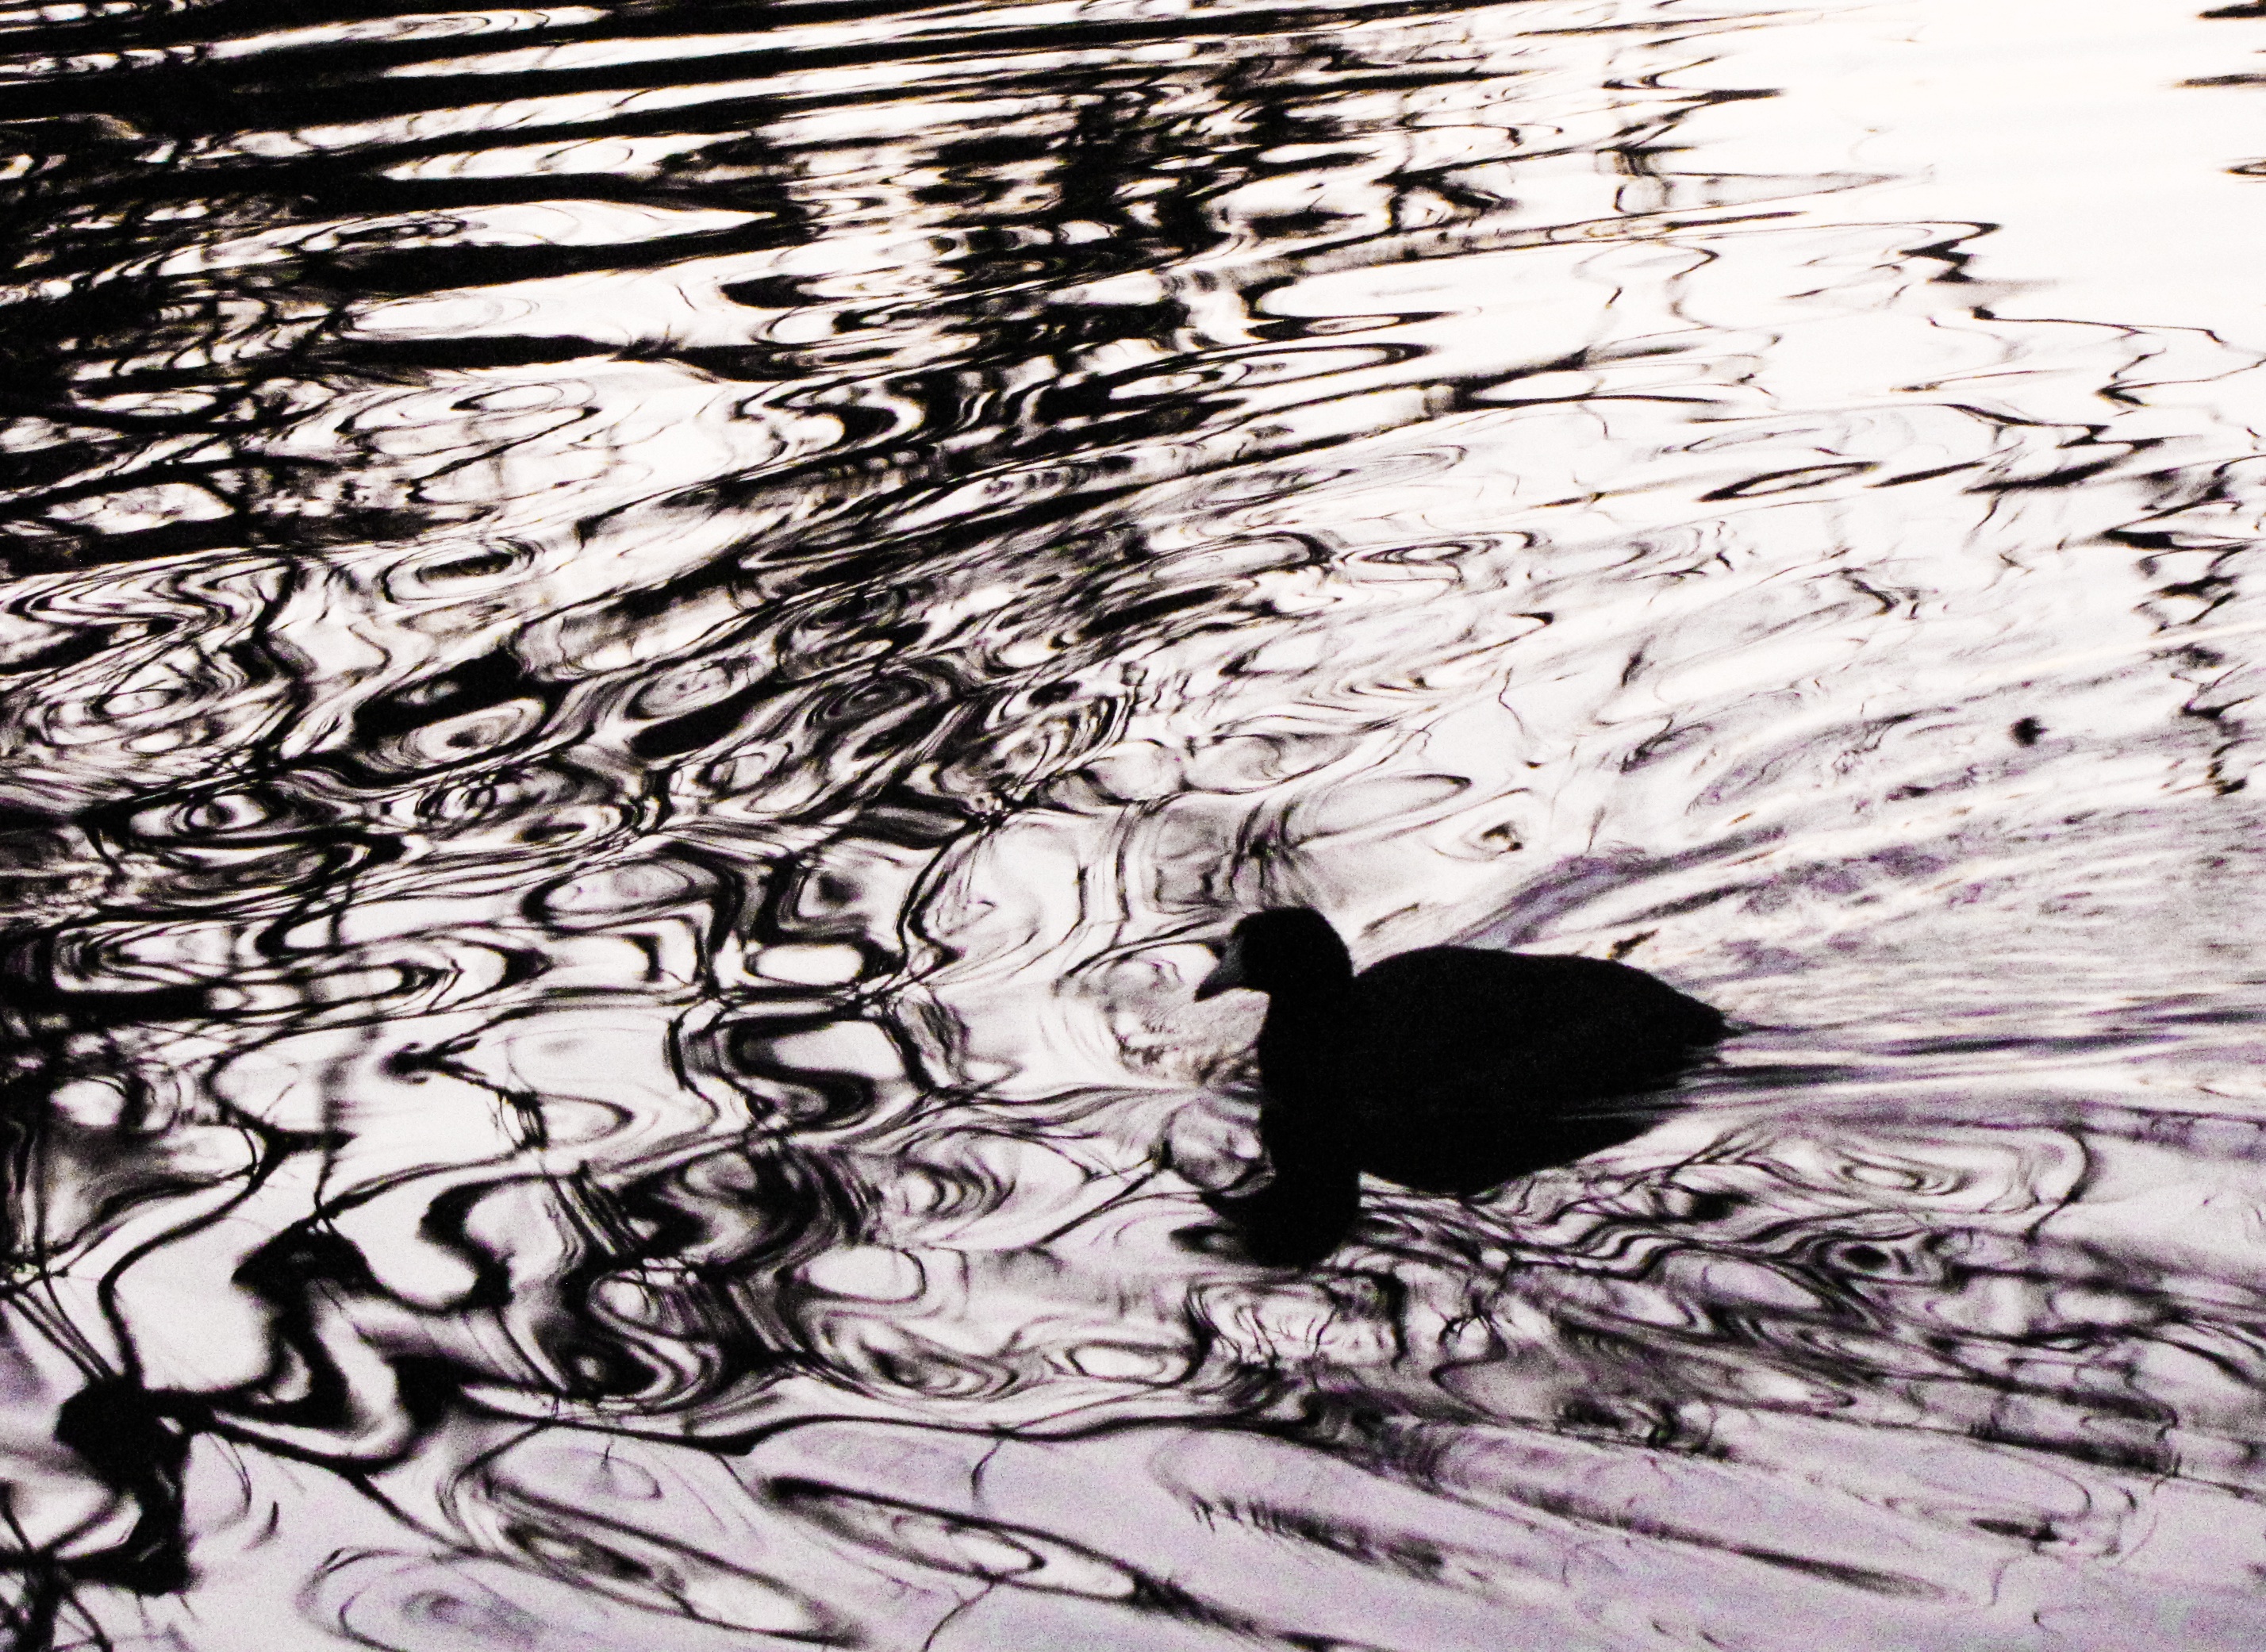
bird, wing, black and white, monochrome, art, sketch, drawing, water bird, monochrome photography, perching bird